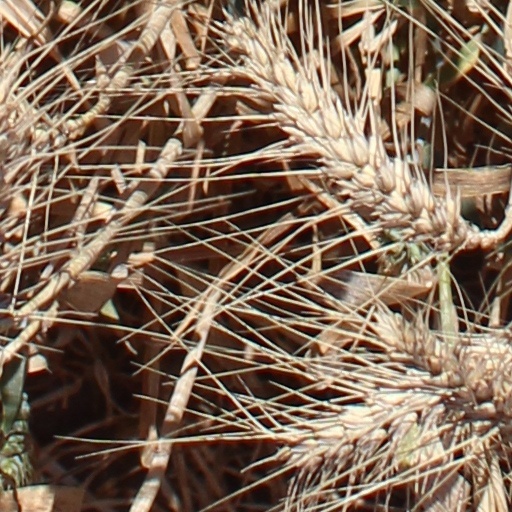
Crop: wheat